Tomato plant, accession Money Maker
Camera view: vertical (180 deg); turntable rotation: 270 degrees
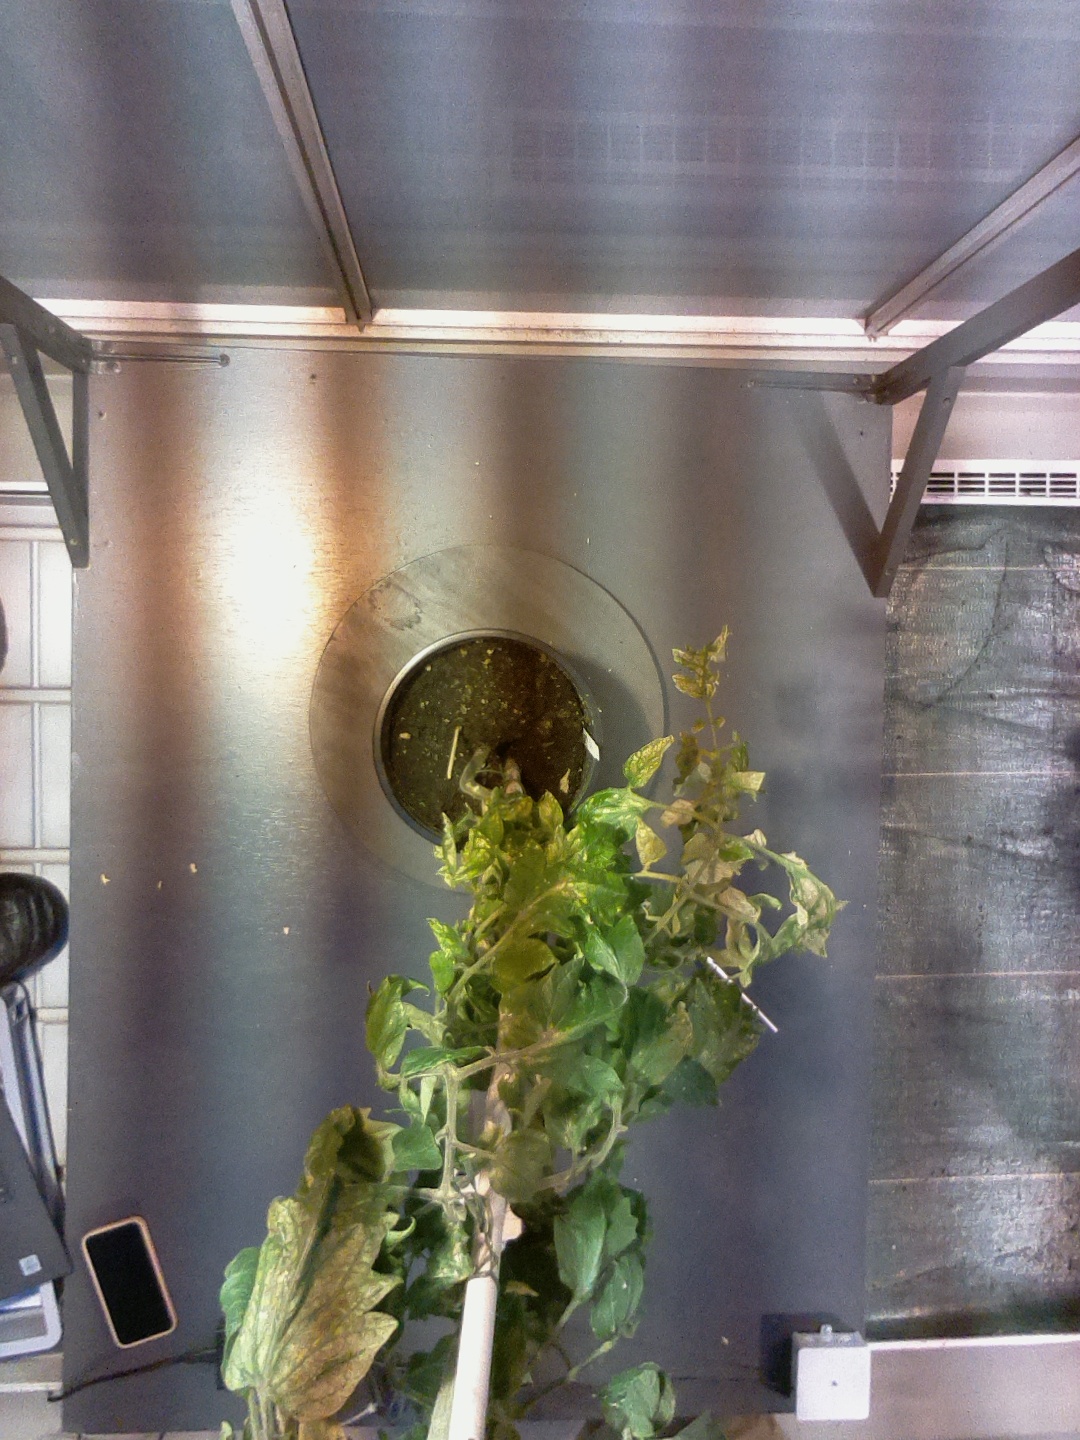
BBCH growth stage 78: 80% -90% of final fruit size